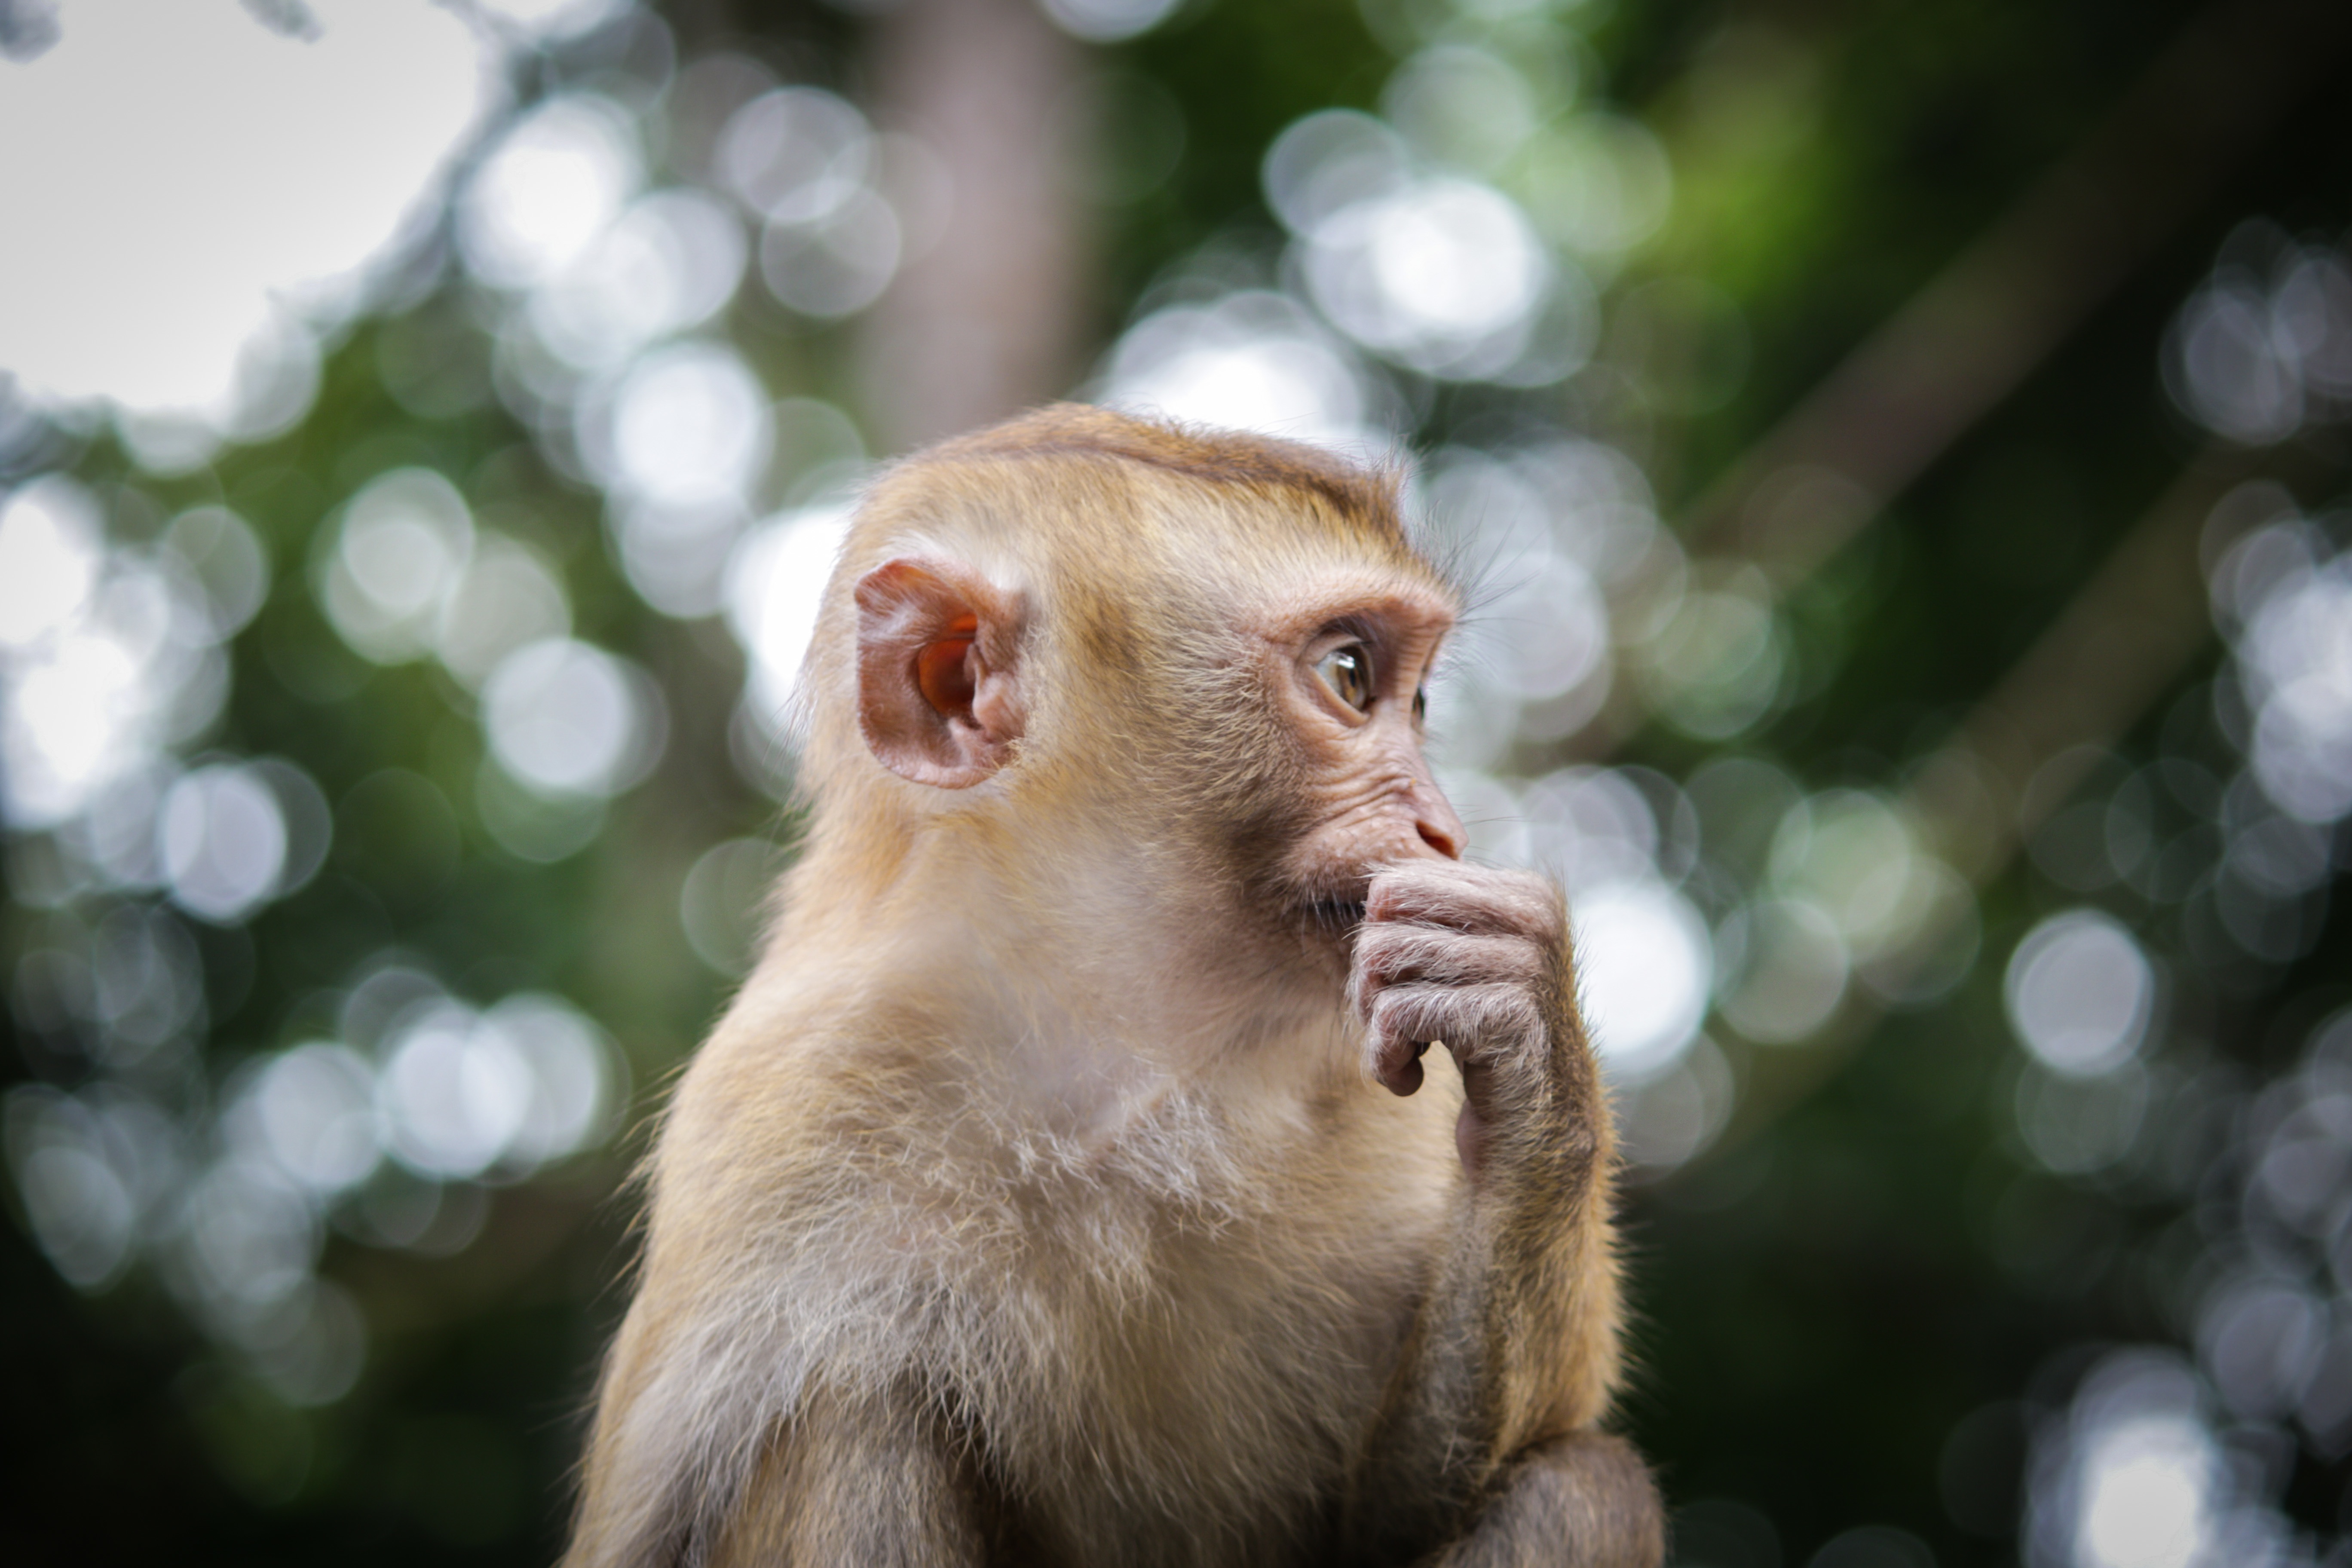
wildlife, mammal, fauna, primate, vertebrate, macaque, capuchin monkey, new world monkey, white headed capuchin